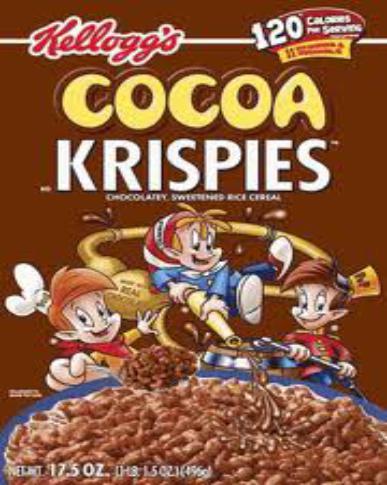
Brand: Cocoa Krispies
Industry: Food